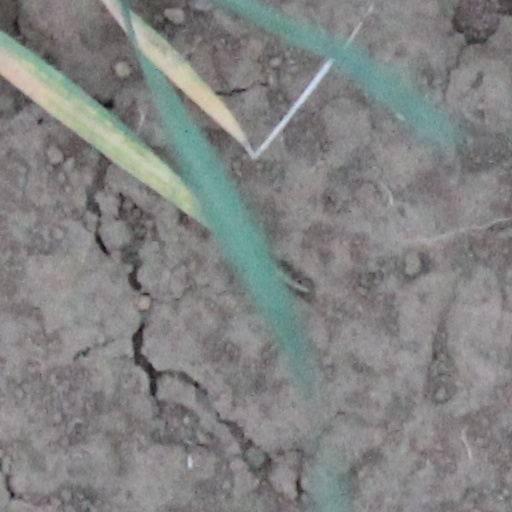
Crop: wheat